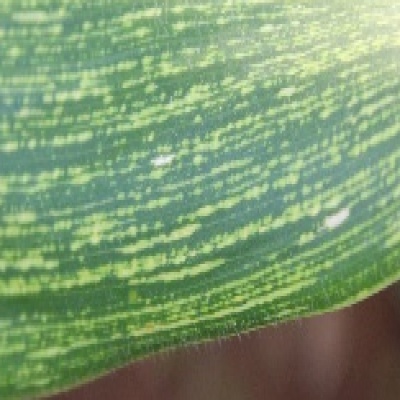
Label: Corn_(Maize)___Maize_Streak_Virus